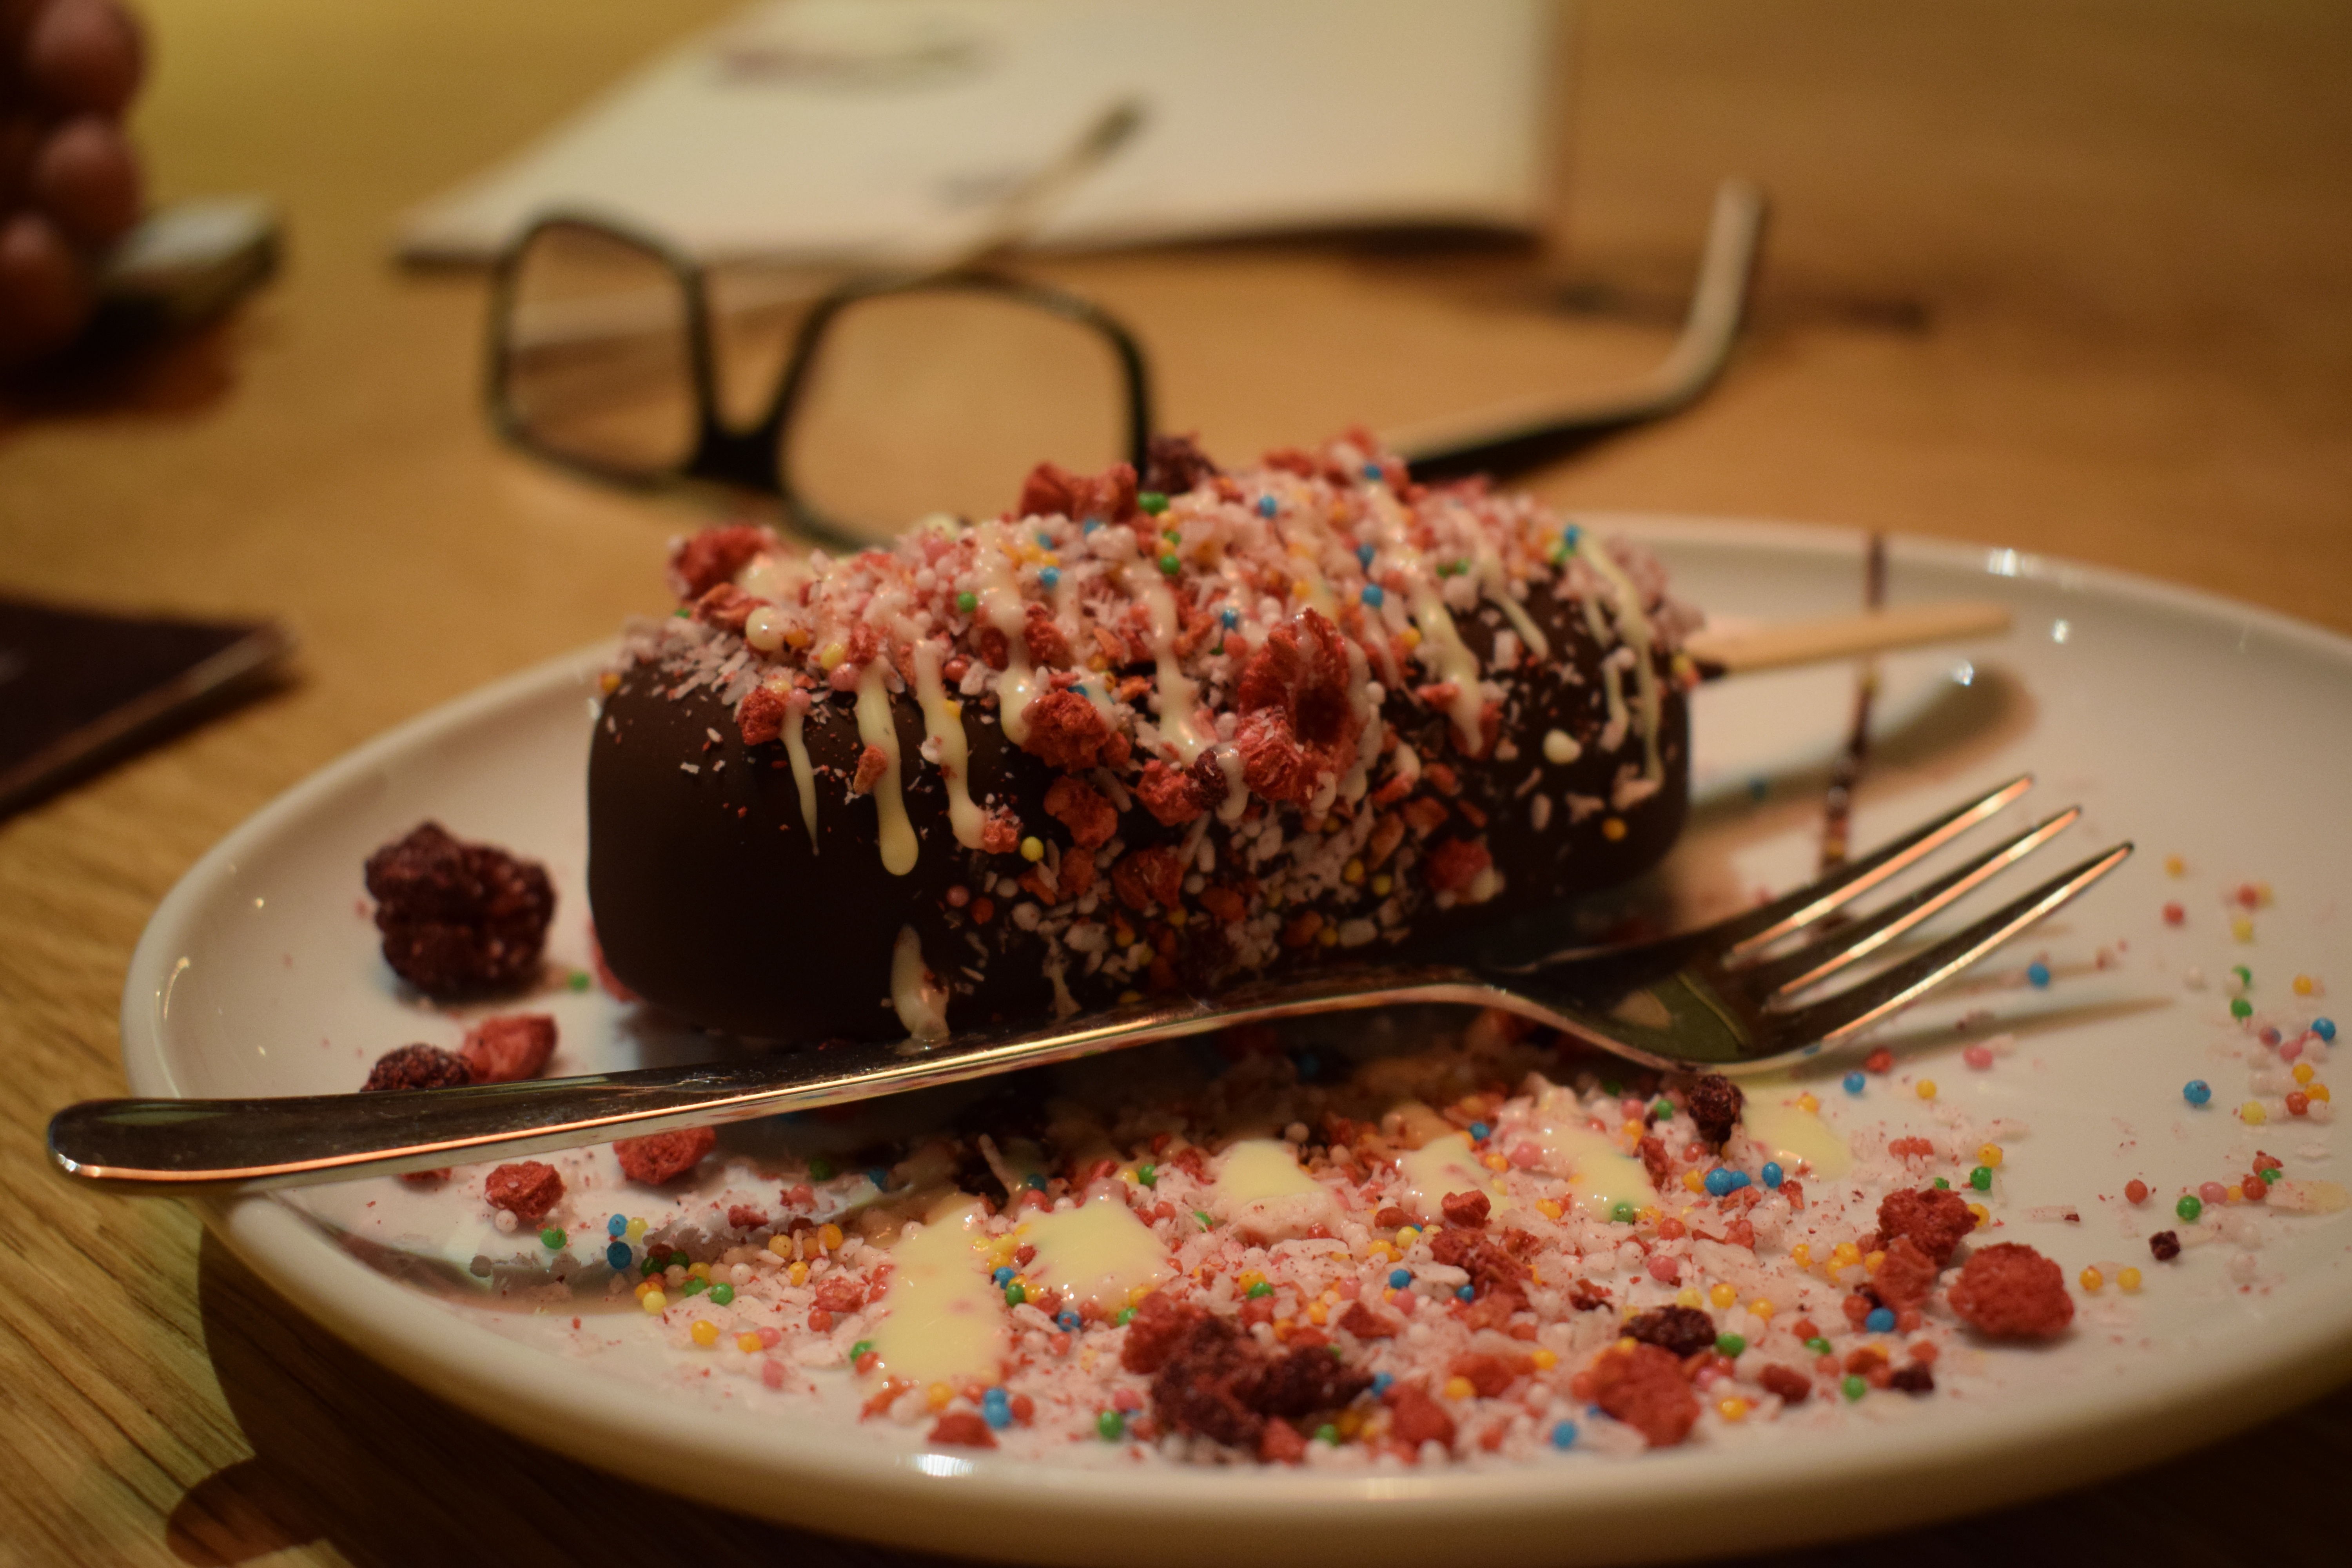
dish, meal, food, produce, breakfast, baking, dessert, meat, cuisine